Gustavo A. Madero

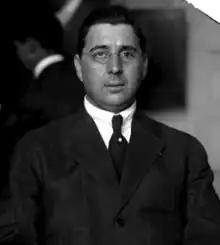
Madero in 1912

Gustavo Adolfo Madero González (16 January 187518 February 1913), born in Parras de la Fuente, Coahuila, Mexico, was a participant in the Mexican Revolution against Porfirio Díaz along with other members of his wealthy family. He was also known as "Ojo Parado" ("staring eye") since he had one glass eye.